Black Twitter

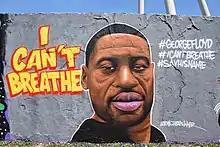
George Floyd portrait

The #BlackLivesMatter hashtag was created in 2013 by activists Alicia Garza, Patrisse Cullors and Opal Tometi. They felt that African Americans received unequal treatment from law enforcement. Alicia Garza describes the hashtag as follows: "Black Lives Matter is an ideological and political intervention in a world where Black lives are systematically and intentionally targeted for demise. It is an affirmation of Black folks’ contributions to this society, our humanity, and our resilience in the face of deadly oppression."